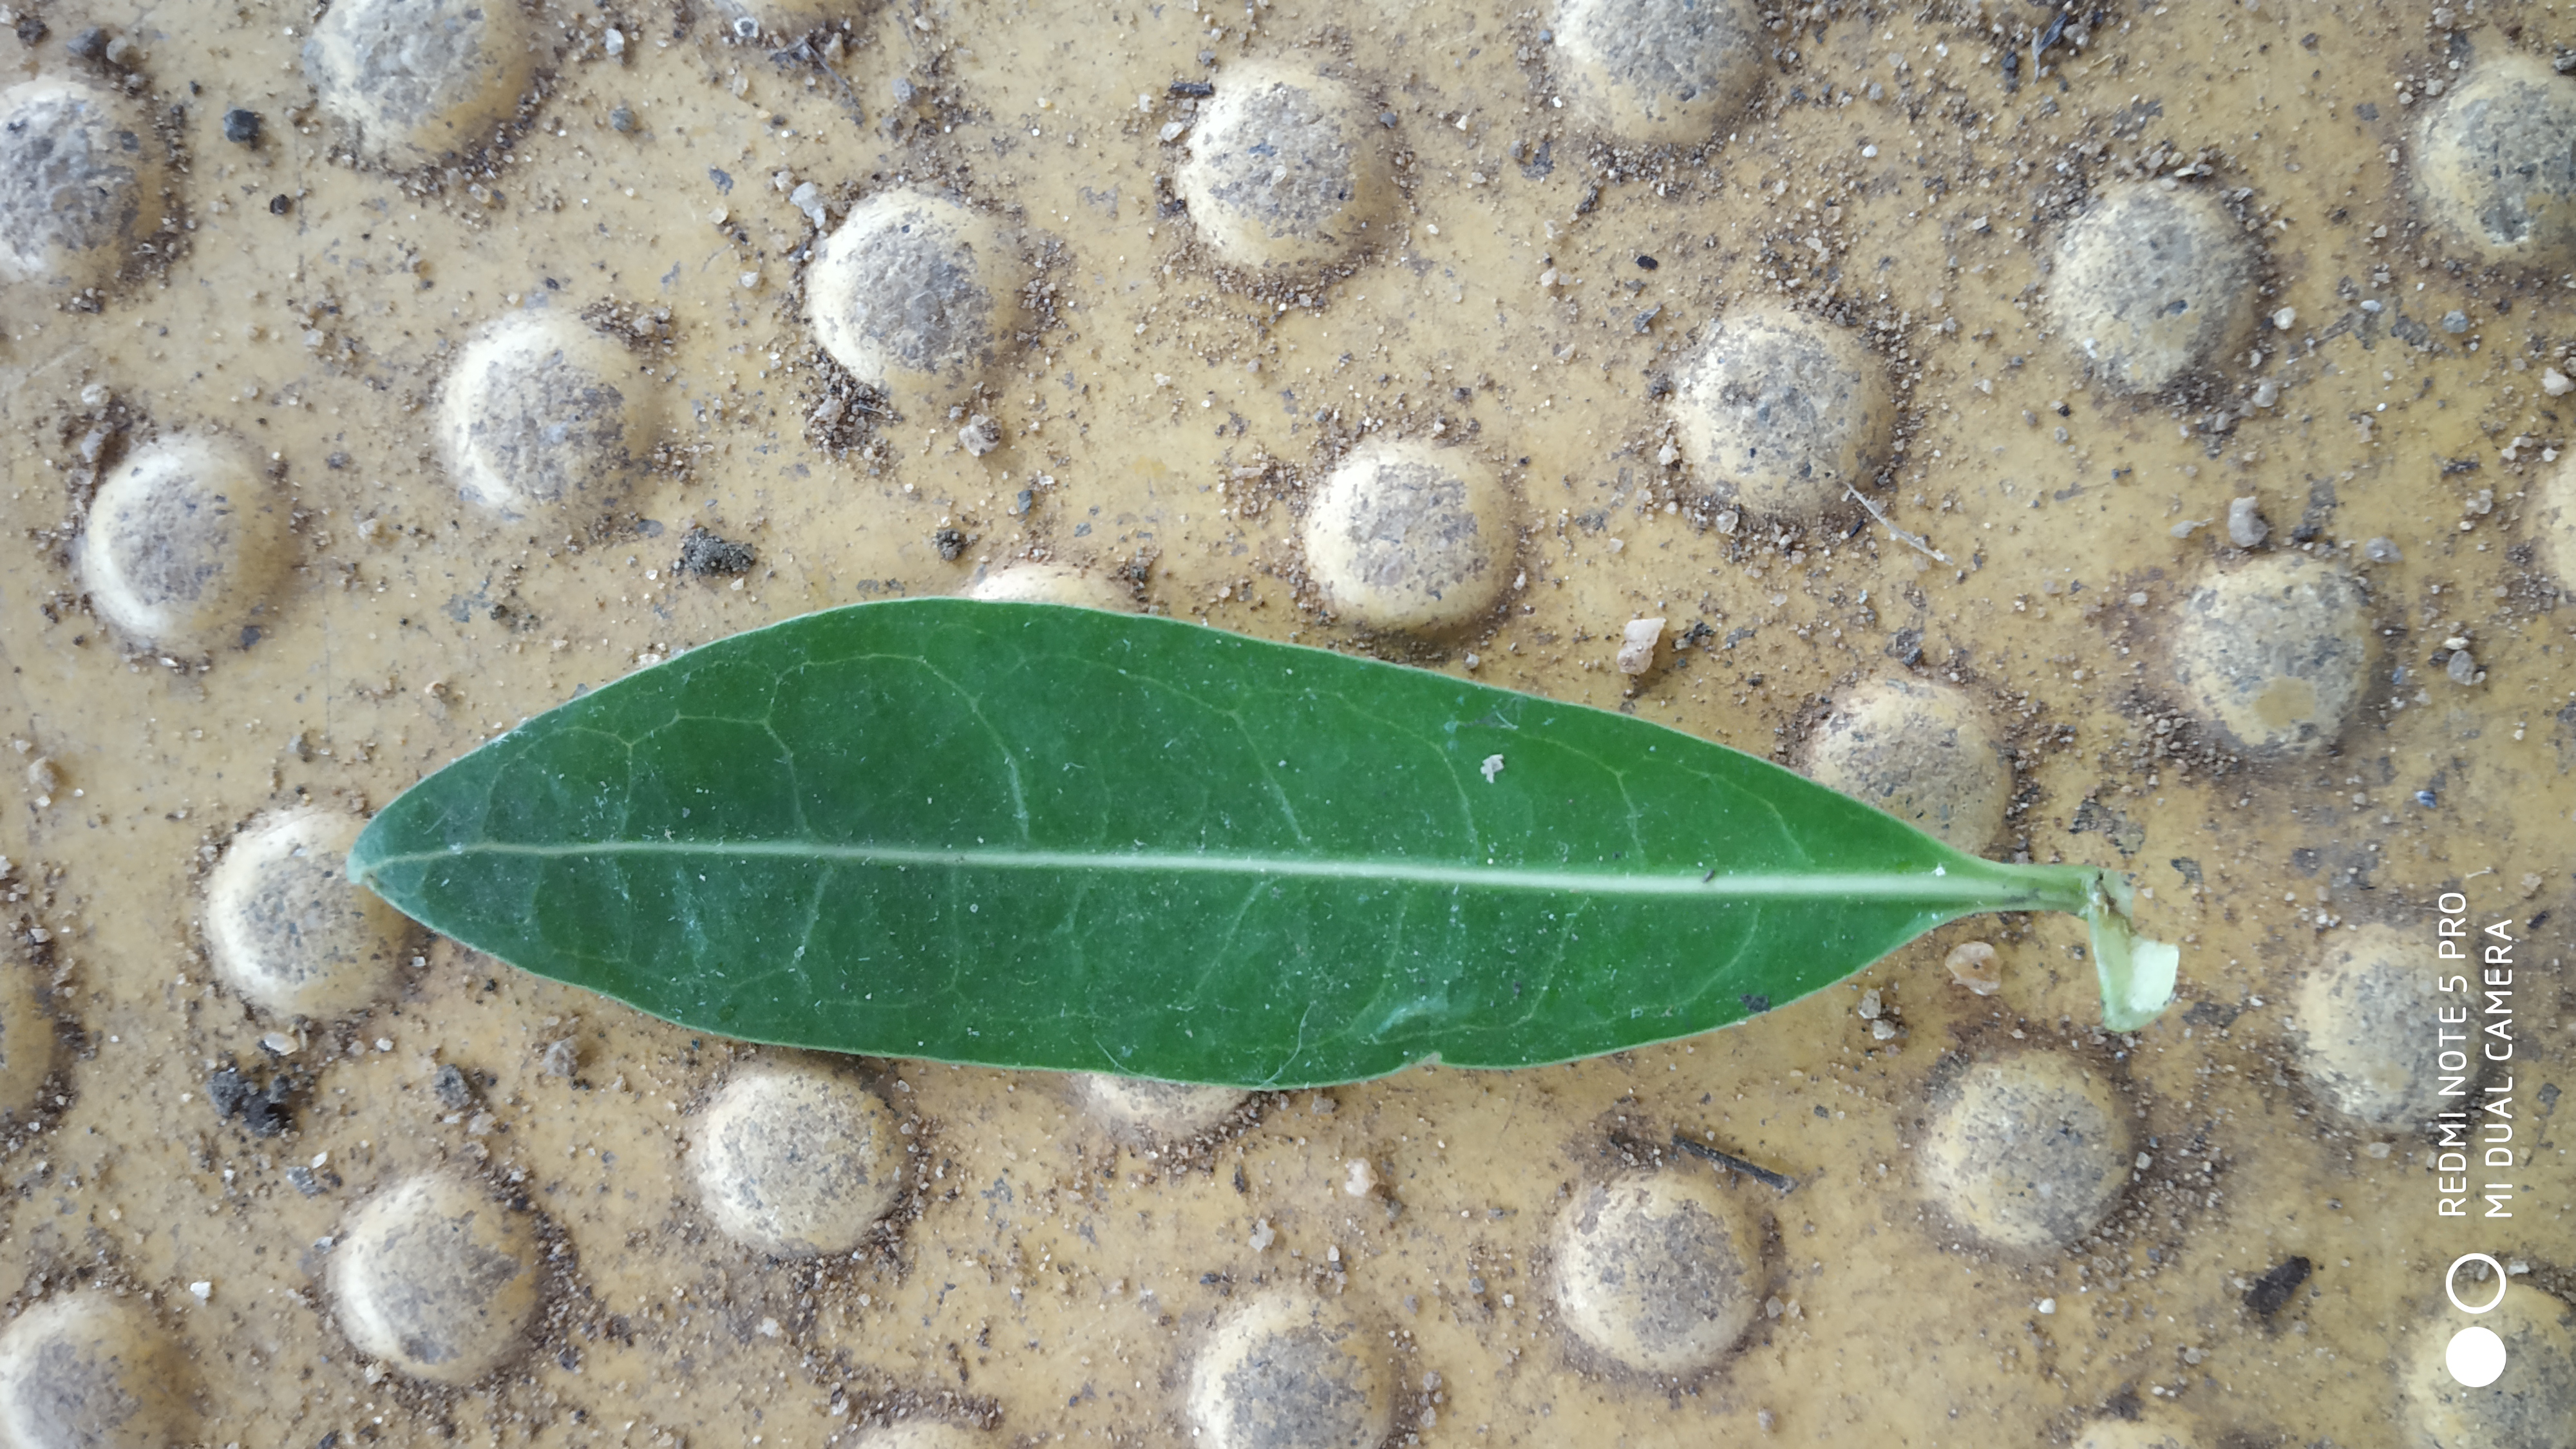
Plant: Nooni